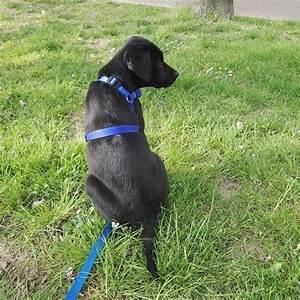
dog